Yoshihisa Furukawa

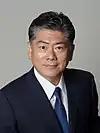
Official portrait, 2021

is a Japanese politician who served as the Minister of Justice from October 2021 to August 2022. He is serving in the House of Representatives as a member of the Liberal Democratic Party.